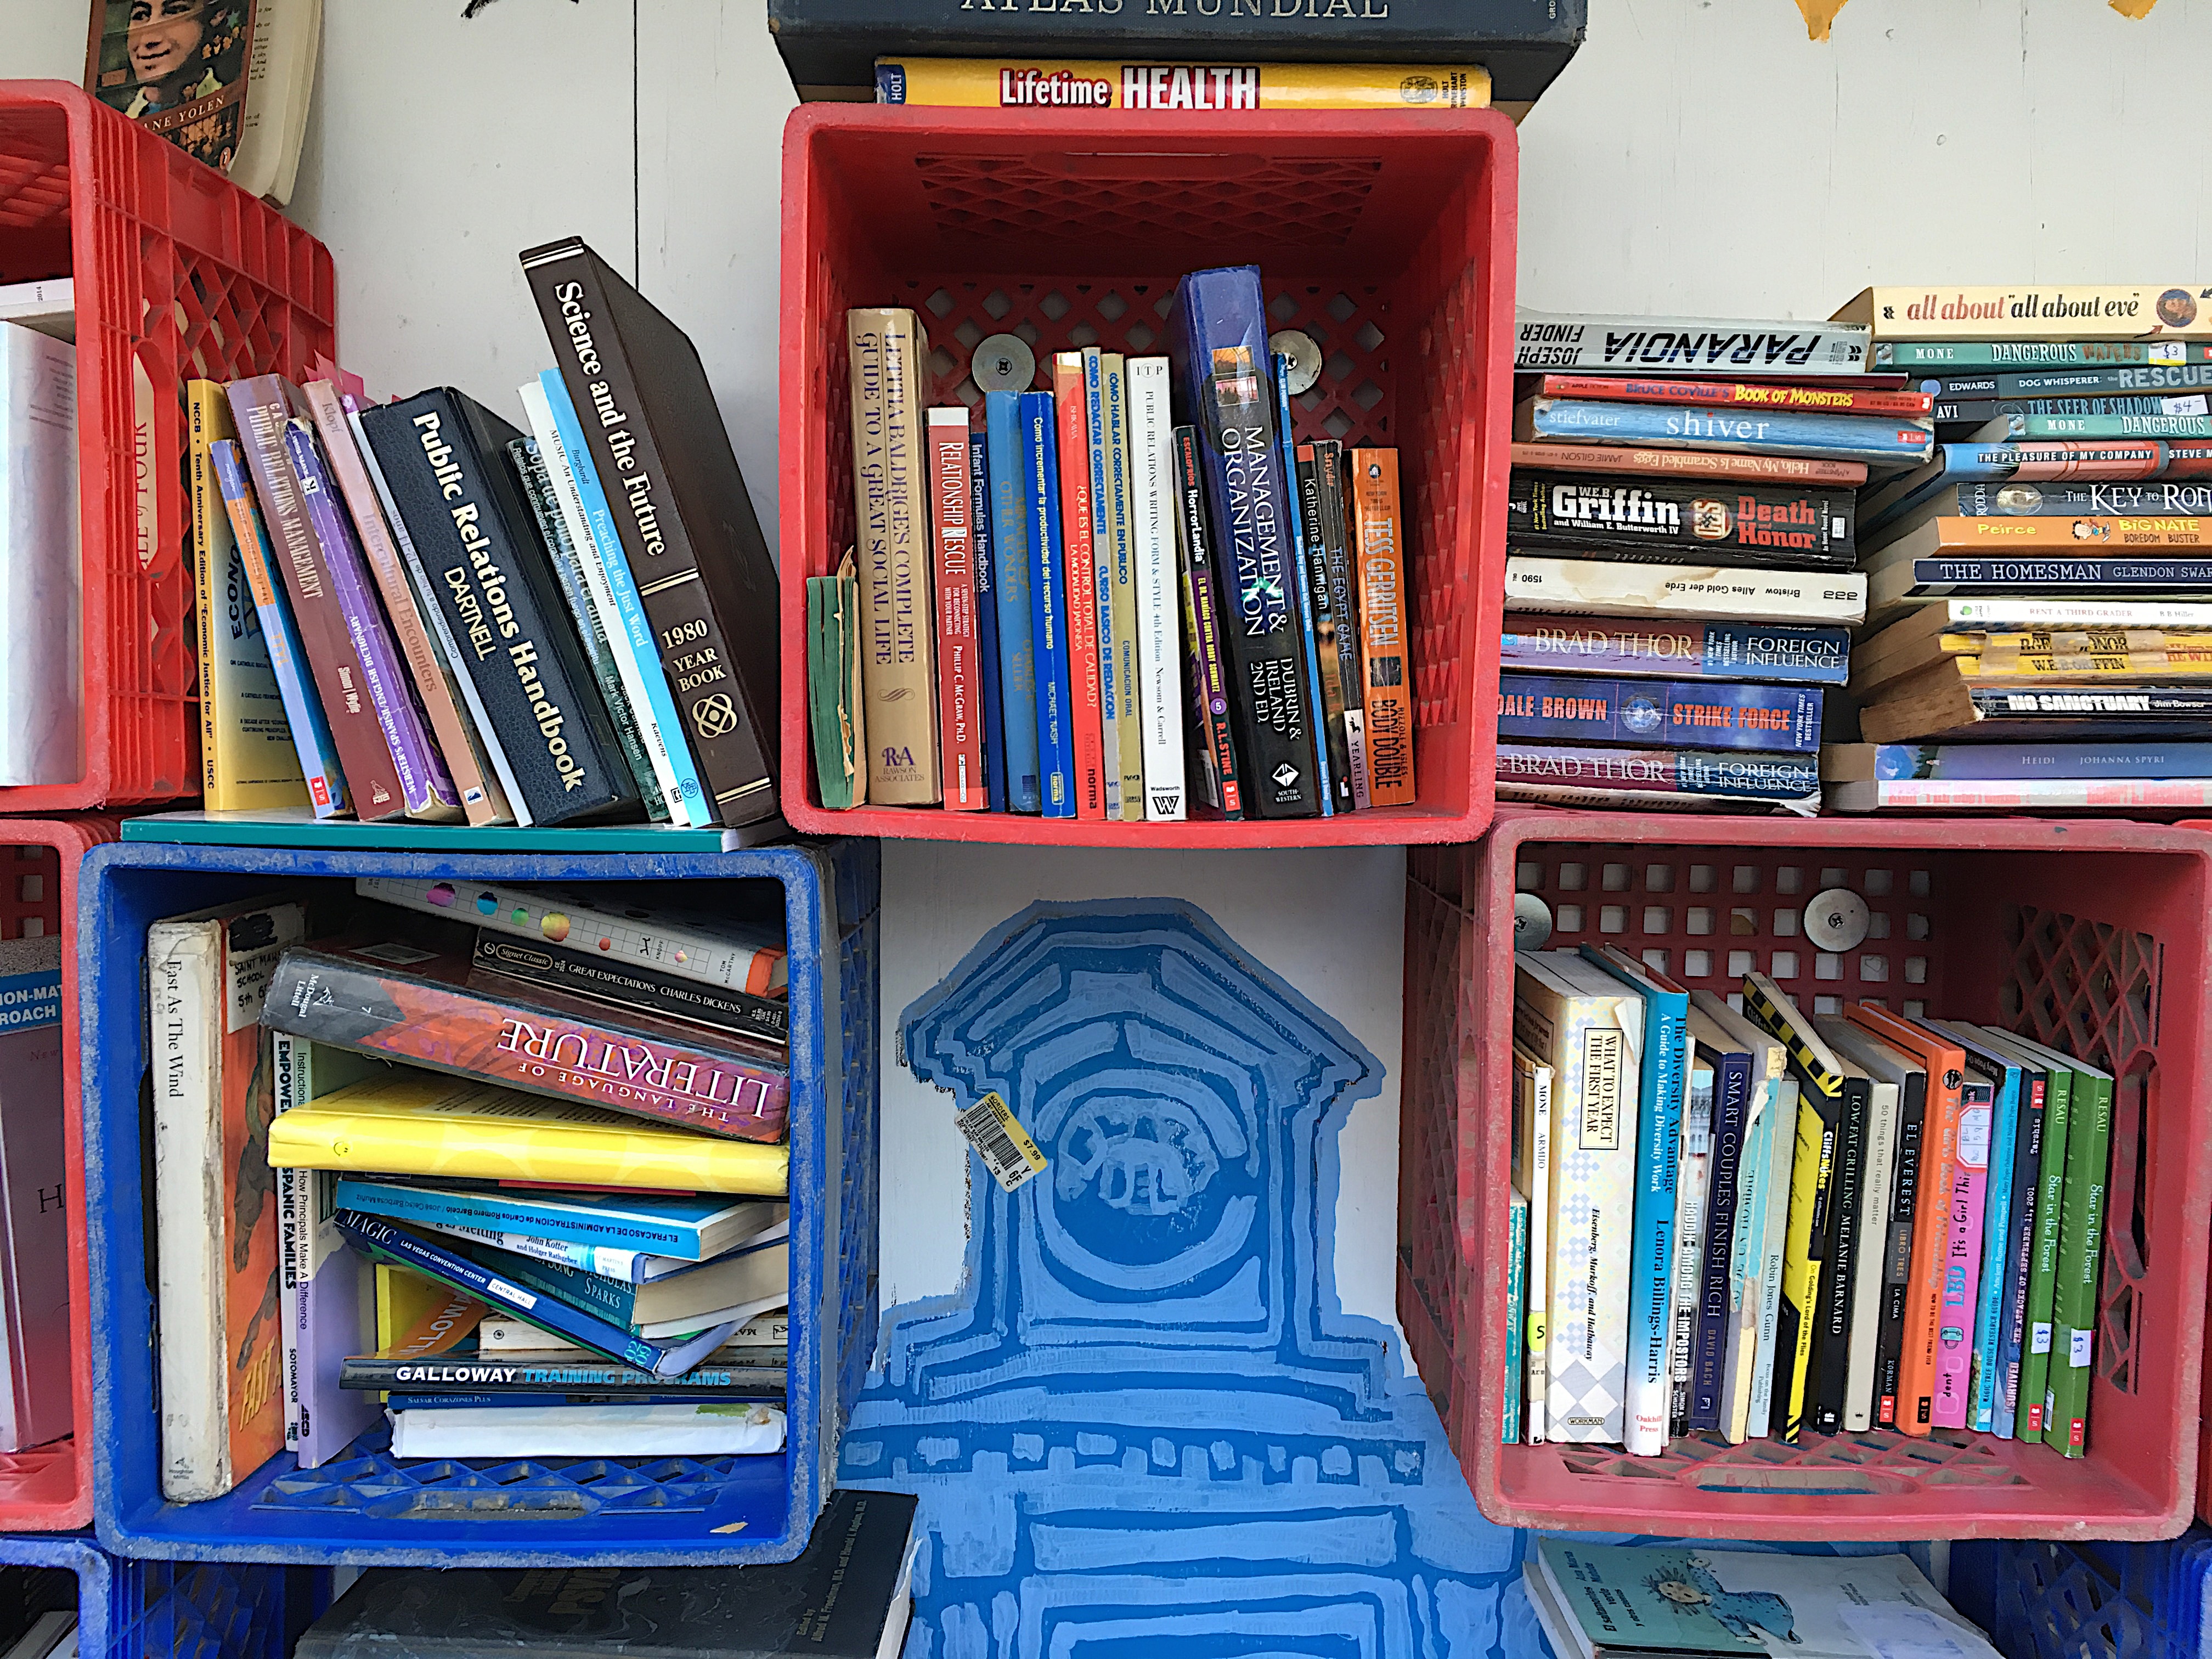
color, shelf, furniture, room, free, art, library, books, shelving